Dirk Hilbert

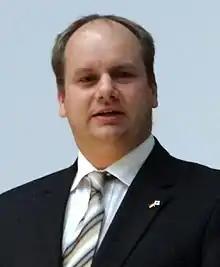
Dirk Hilbert in 2009

Dirk Hilbert is a German politician serving as the current Lord Mayor of Dresden, the capital city of Saxony, since Helma Orosz's resignation in 2015.